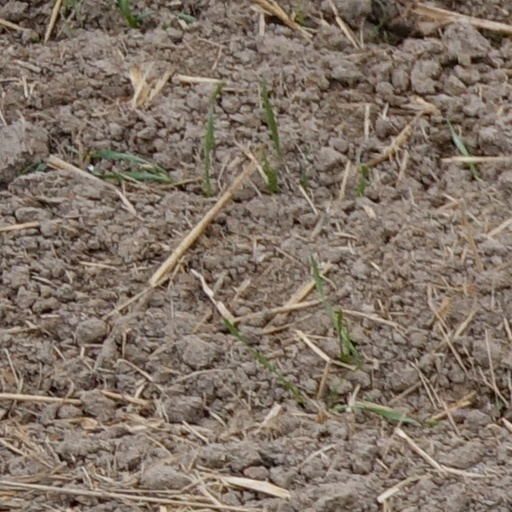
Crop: wheat